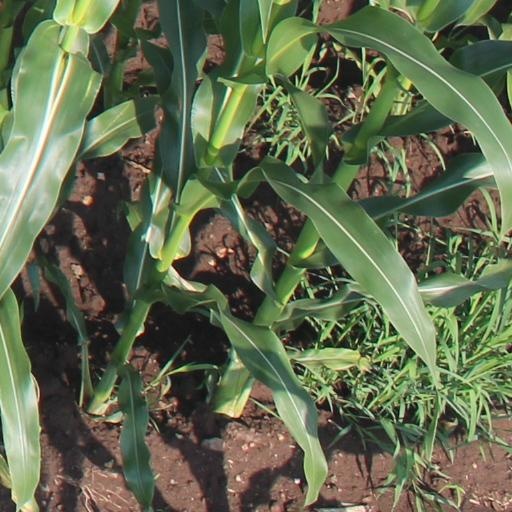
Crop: maize; corn